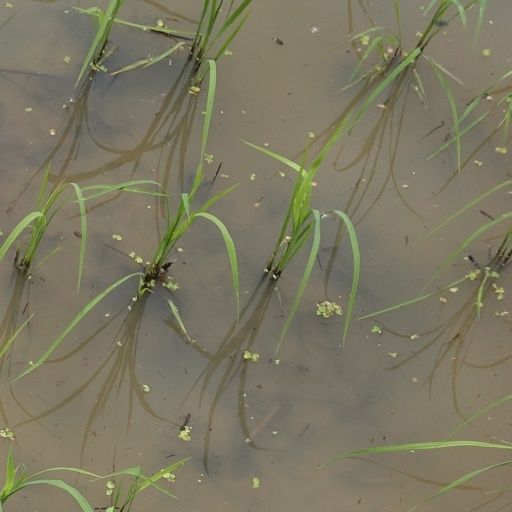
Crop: rice